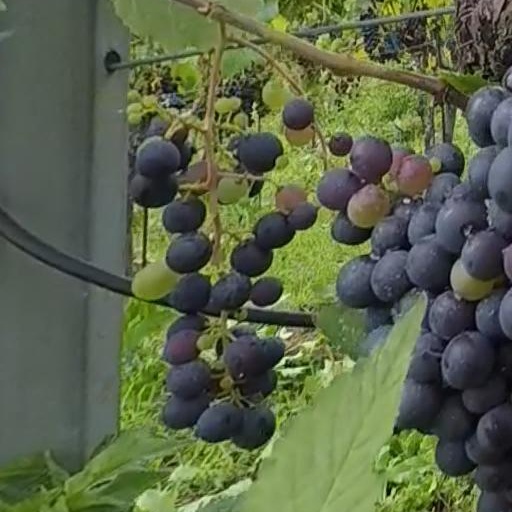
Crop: grape